Moscow

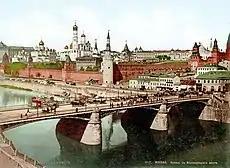
Moskva riverfront in the 19th century

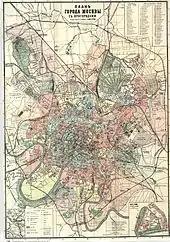
City plan of Moscow, 1917

When Napoleon invaded Russia in 1812, the Muscovites were evacuated. The Moscow fire was principally the effect of Russian sabotage. Napoleon's "Grande Armée" was forced to retreat and nearly annihilated by the devastating Russian winter. In 1813, following the destruction during the French occupation, a "Commission for the Construction of the City of Moscow" was established. It launched a great program of rebuilding, including a partial replanning of the centre. Among many buildings constructed, or reconstructed, was the Grand Kremlin Palace and the Kremlin Armoury, the Moscow University, the Moscow Manege (Riding School), and the Bolshoi Theatre. The Arbat Street had been in existence since at least the 15th century, but it was developed into a prestigious area during the 18th century. It was destroyed in the fire of 1812 and was rebuilt completely in the early 19th century. Moscow State University was established in 1755. Its main building was reconstructed after the 1812 fire by Domenico Giliardi. The "Moskovskiye Vedomosti" newspaper appeared from 1756, originally in weekly intervals, and from 1859 as a daily newspaper.